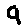
Label: 9